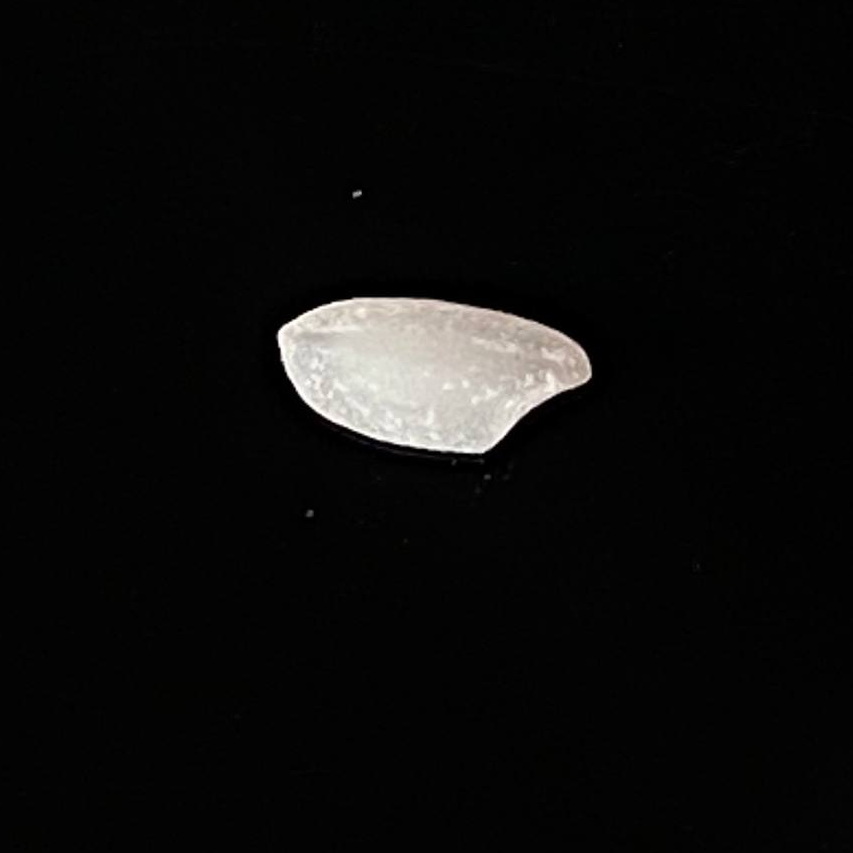
Rice variety: Chinigura_Polao